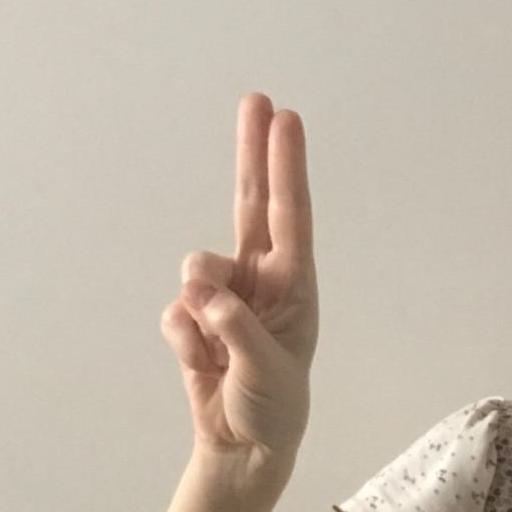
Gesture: two_up